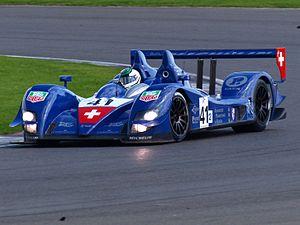
La Zytek 07S est une barquette de course construite par Zytek pour prendre la suite de la Zytek 04S. Le châssis a évolué en 2009 et a pris le nom de Ginetta-Zytek GZ09S à la suite du rapprochement entre Ginetta et Zytek qui possèdent un actionnaire commun en la personne de Lawrence Tomlinson.
Gibson Technology ou plus simplement Gibson, est une entreprise britannique spécialisée dans le sport automobile, fondée en 1981 par Bill Gibson.